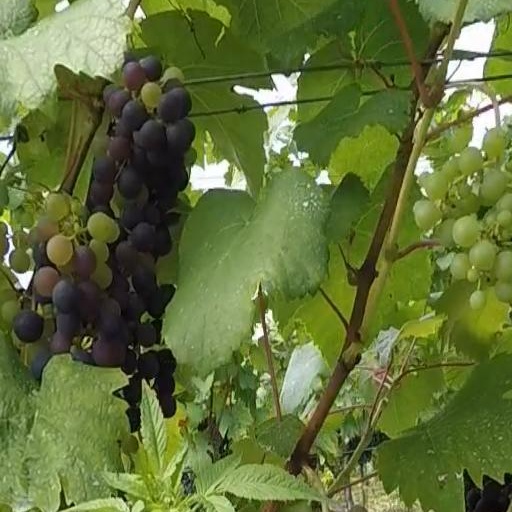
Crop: grape